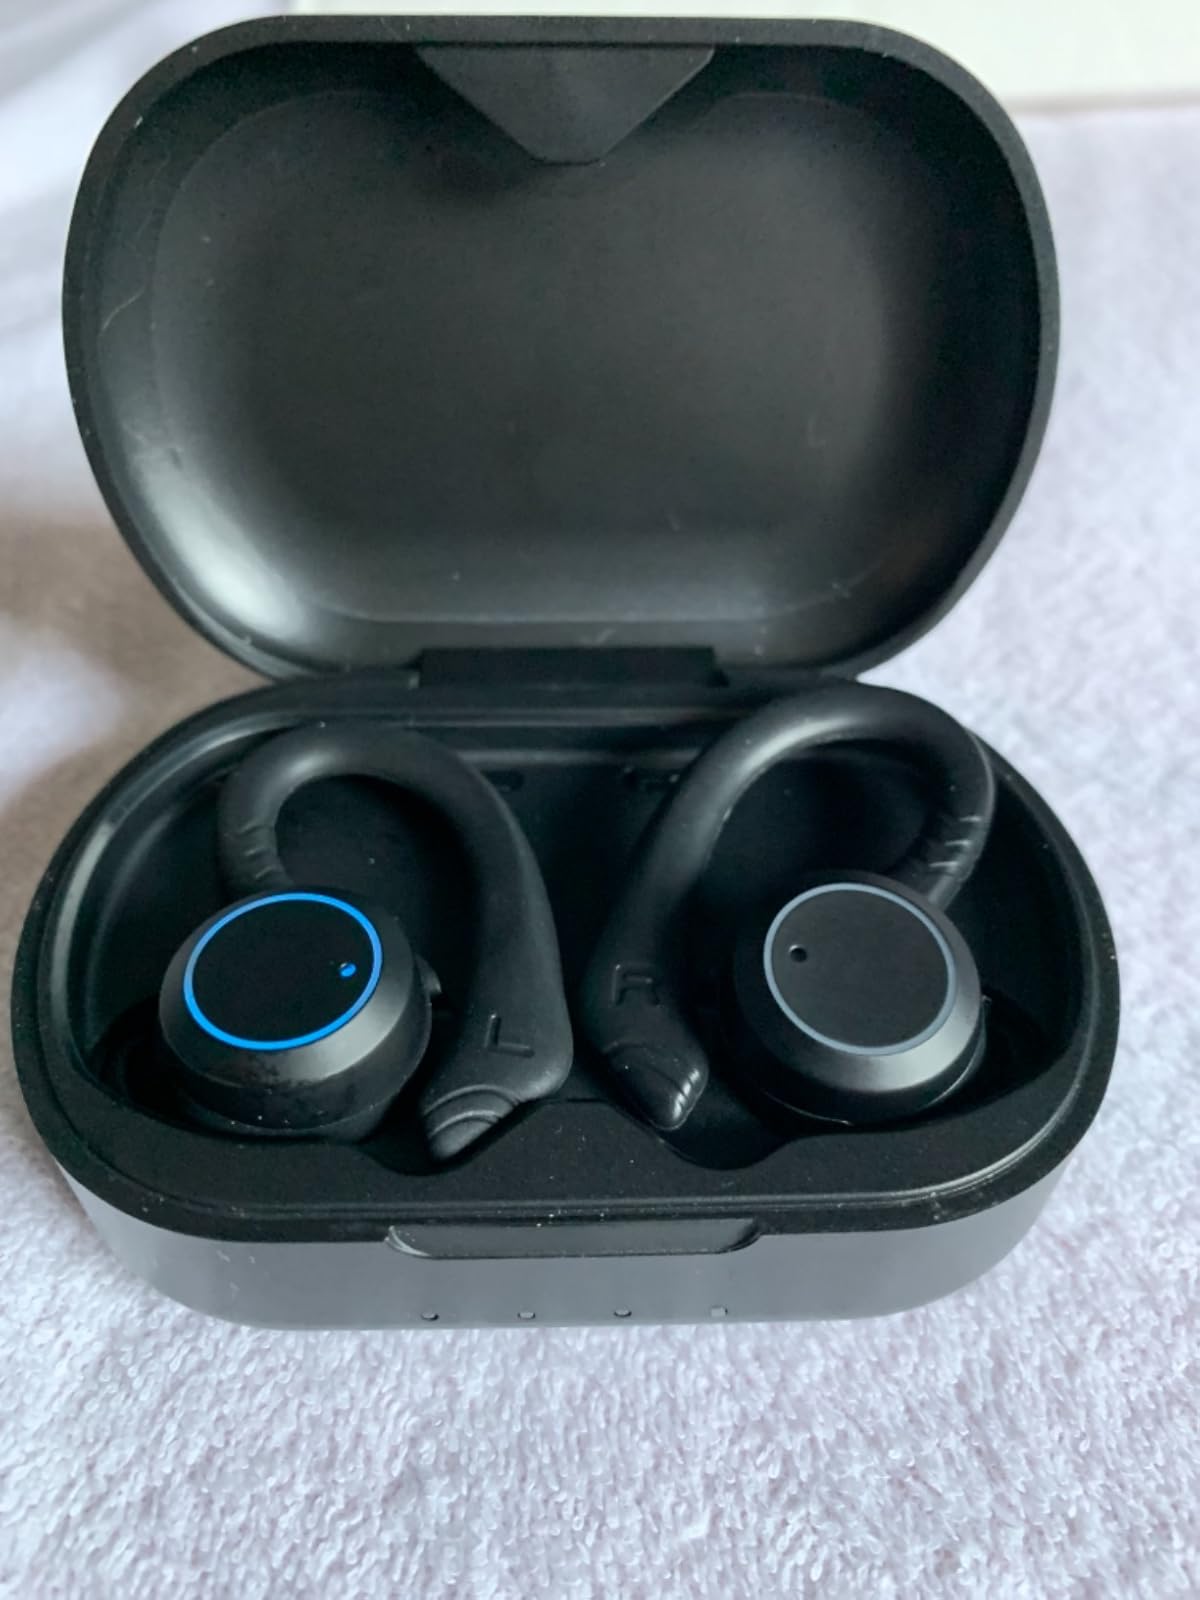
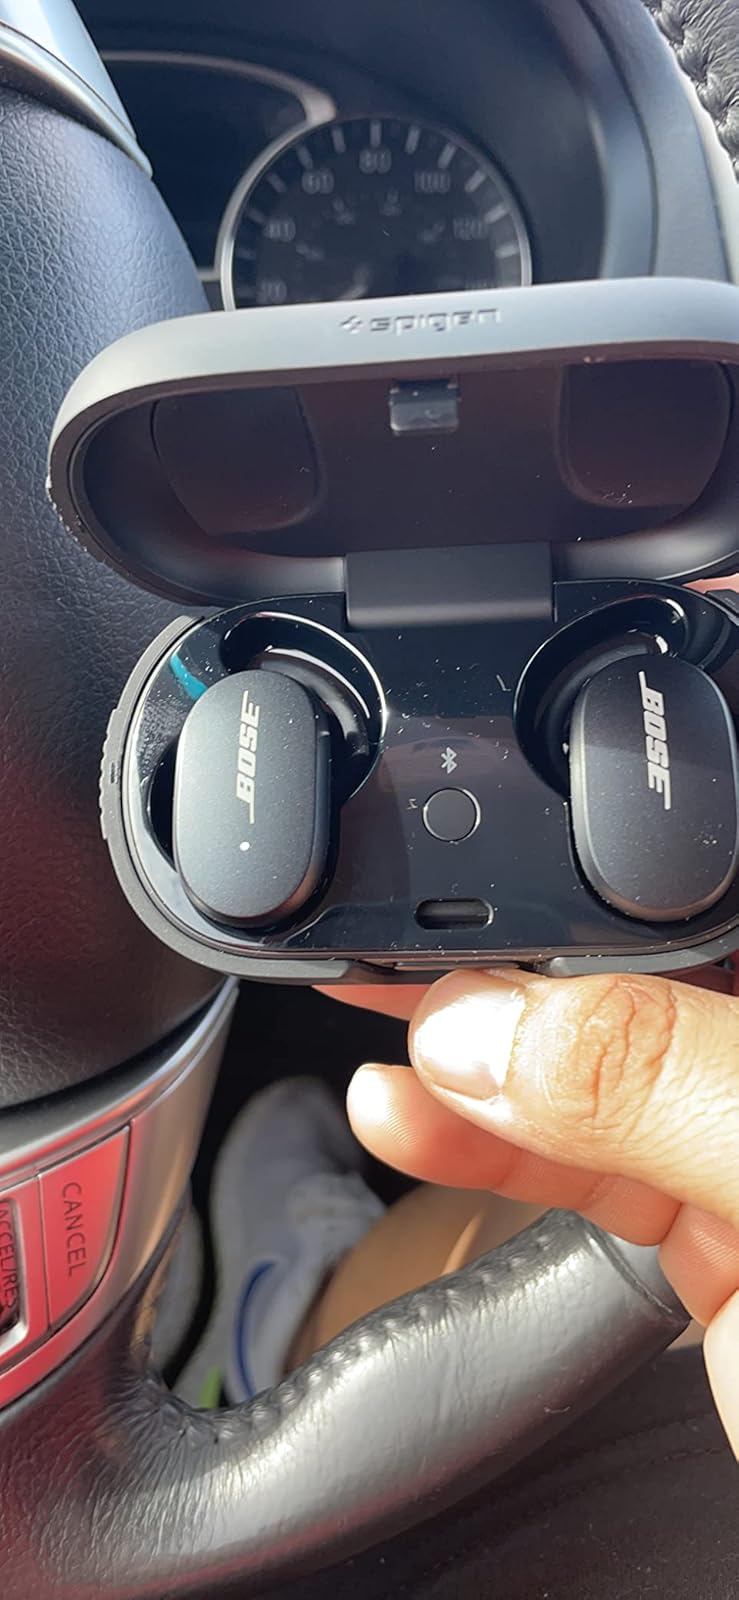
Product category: earbuds
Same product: no